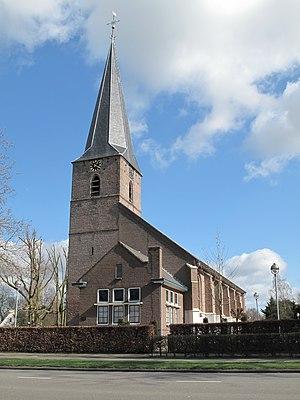
Voorthuizen est un village appartenant à la commune néerlandaise de Barneveld. Le 1ᵉʳ janvier 2006, le village comptait 9 710 habitants.